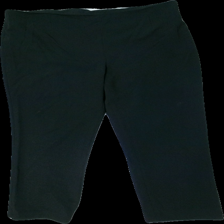
View: front
Type: Trousers
Category: Ladies
Brand: Not in the list
Brand text on label: Marc Lauge
Colors: Black
Material: 53% polyester, 47% cotton
Cut: Regular
Season: All
Stains: Major
Smell: Minor
Damage: Stain
Damage location: middle left
Damage 2: Stain
Damage 2 location: middle right
Price range: <50
Recommended usage: Export
Description: Black trousers
Comment: Stains can be washed away